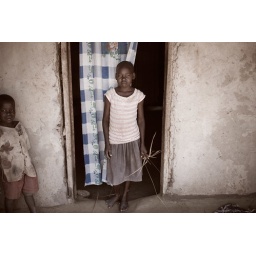
girl in door 0463